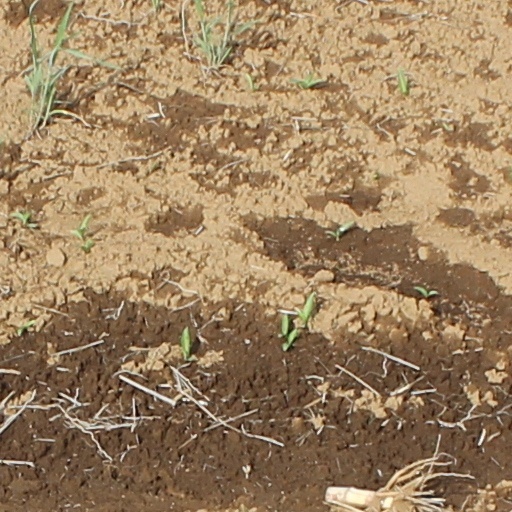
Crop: wheat